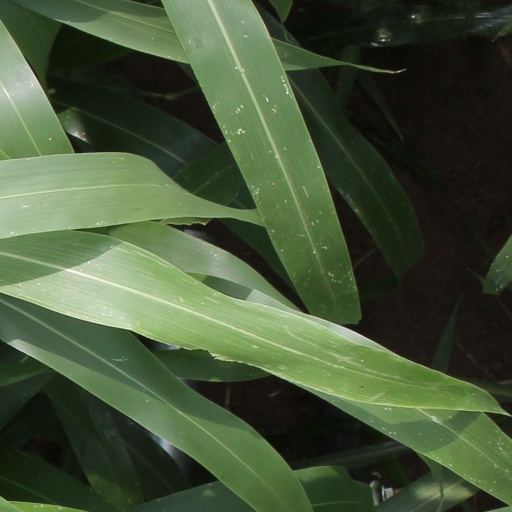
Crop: sorghum